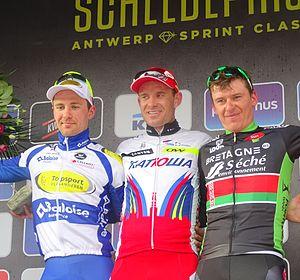
Reportage réalisé le mercredi 8 avril à l'occasion de l'arrivée du Grand Prix de l'Escaut 2015 à Schoten, Belgique.